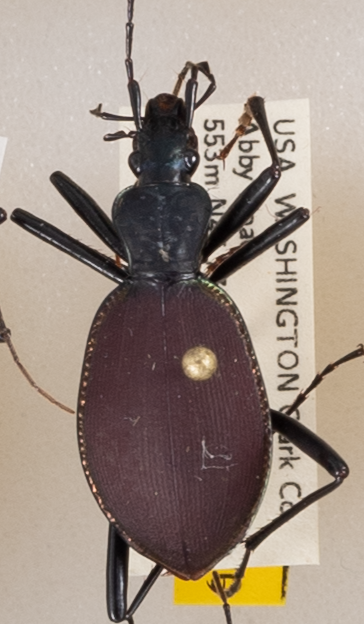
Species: Scaphinotus angusticollis
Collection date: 2018-06-12
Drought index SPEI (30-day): -1.514
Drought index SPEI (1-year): -0.39
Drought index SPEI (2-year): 0.71